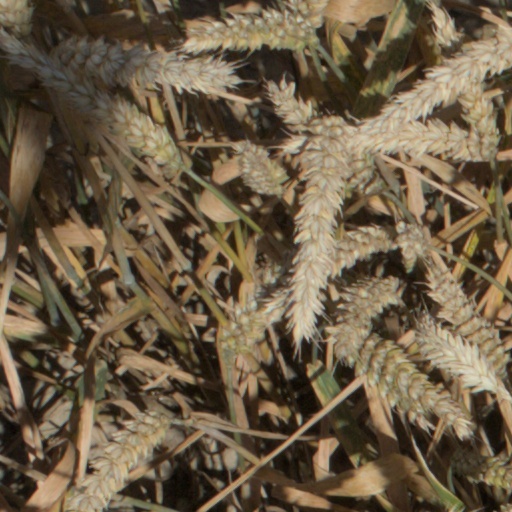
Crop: wheat